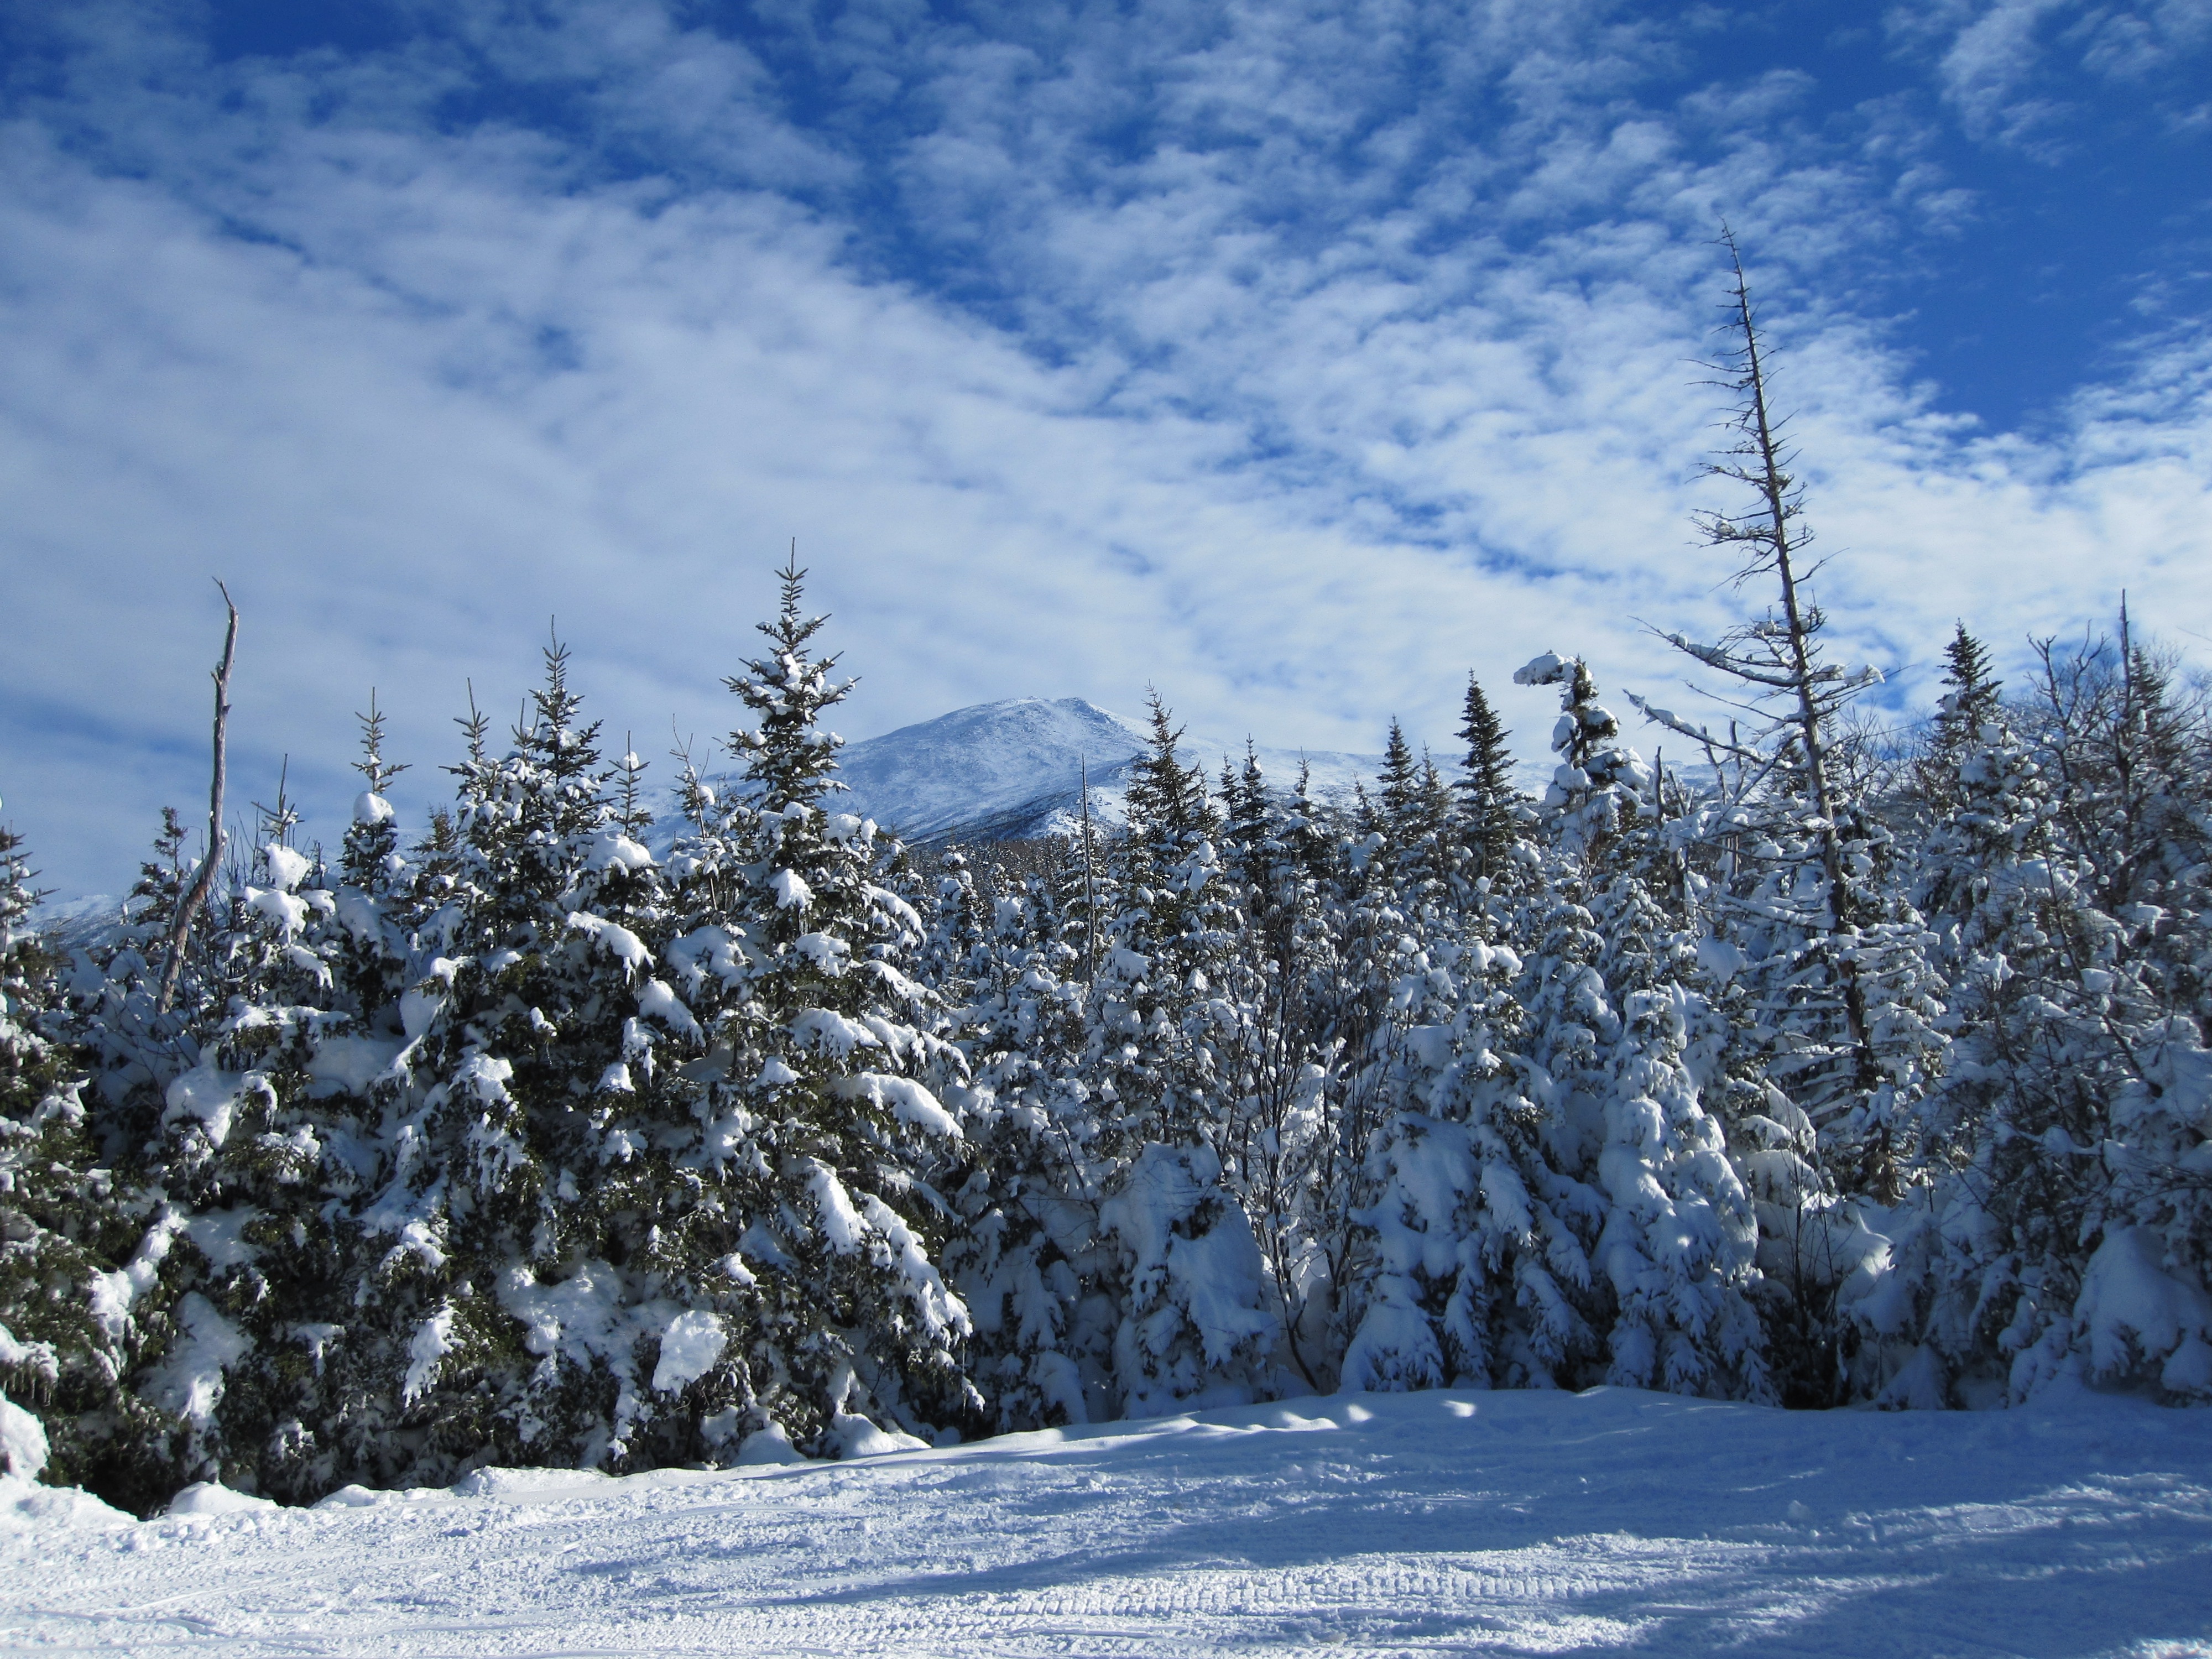
landscape, tree, nature, forest, mountain, snow, winter, mountain range, environment, scenic, weather, snowy, fir, season, ridge, blue sky, woods, coniferous, spruce, footwear, piste, fir trees, woody plant, geological phenomenon